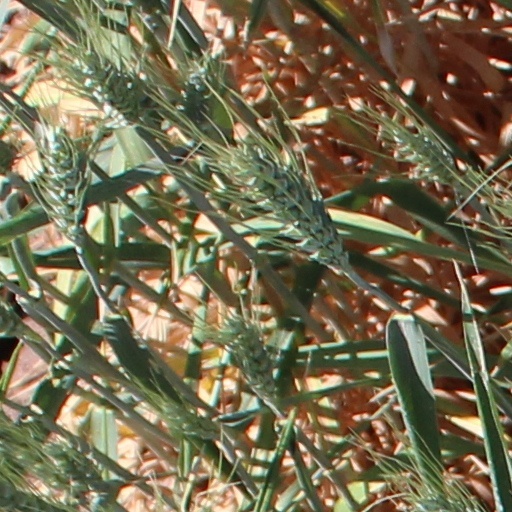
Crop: wheat